Kristian Arentzen

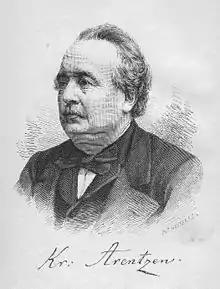
Kristian Arentzen

Kristian August Emil Arentzen (10 November 1823 - 30 December 1899) was a Danish writer, literary historian and educator.